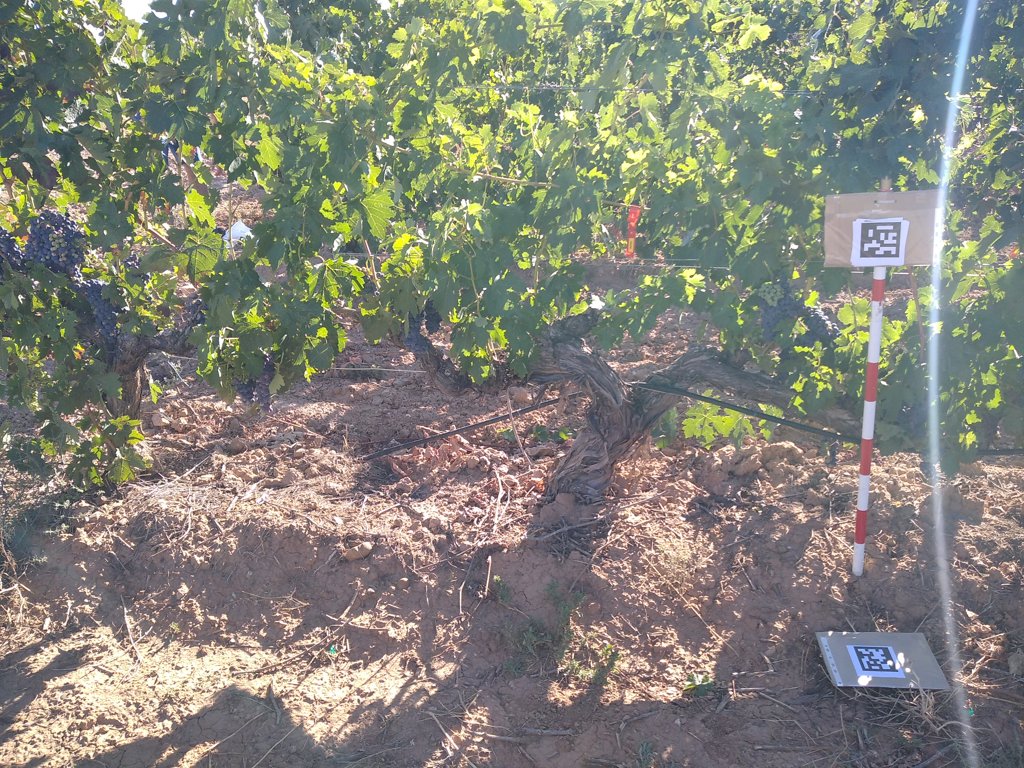
Berries visible: 539
Grape clusters: 13